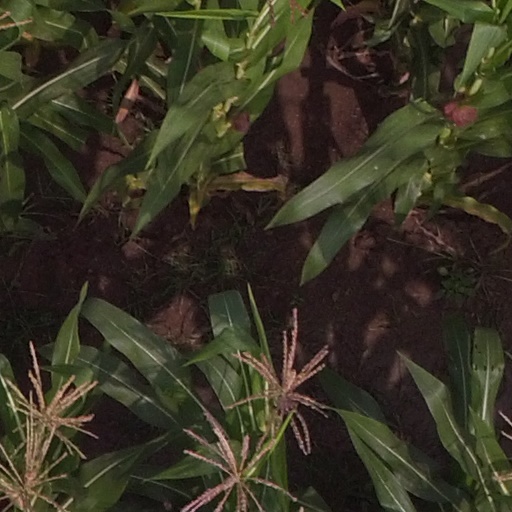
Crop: maize; corn